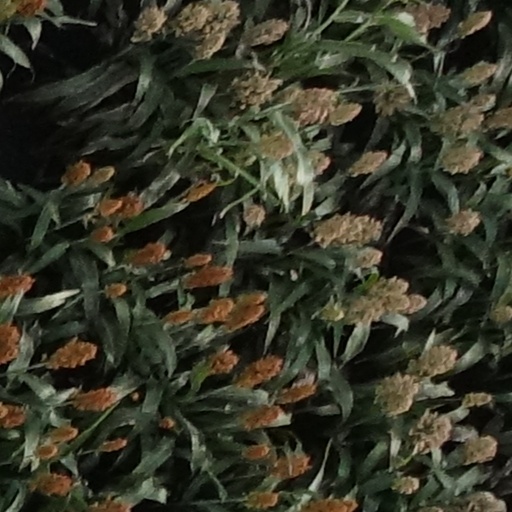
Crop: sorghum